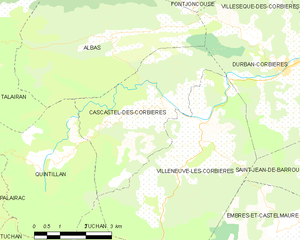
Carte des communes françaises: Cascastel-des-Corbières